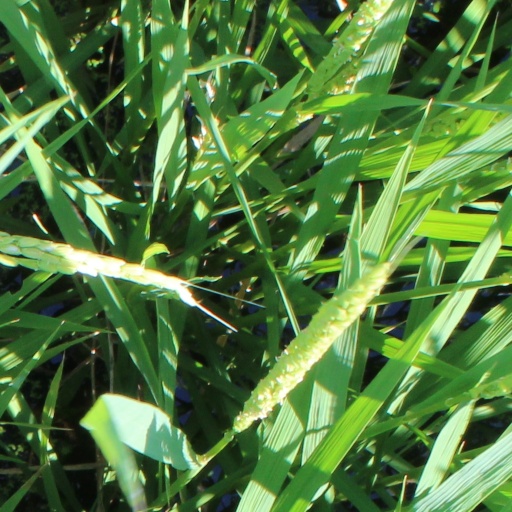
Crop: rice